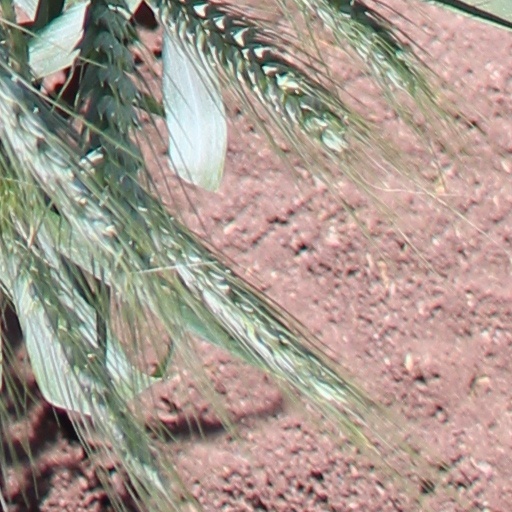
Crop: wheat